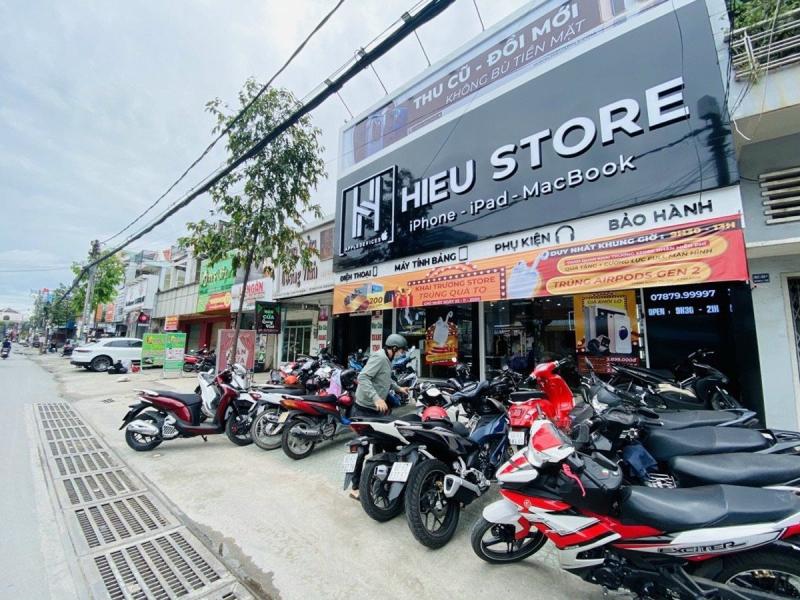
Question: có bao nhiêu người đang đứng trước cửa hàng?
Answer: có một người đang đứng trước cửa hàng